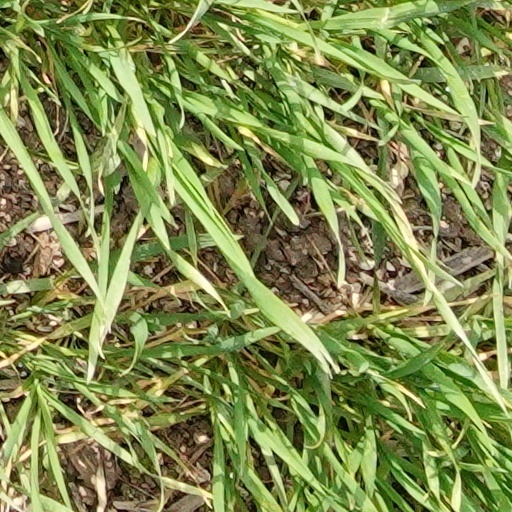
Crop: wheat